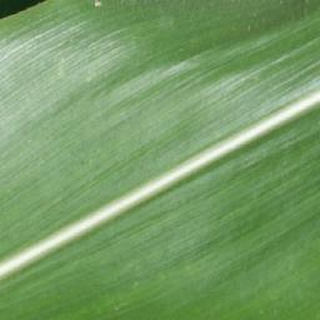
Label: healthy_corn